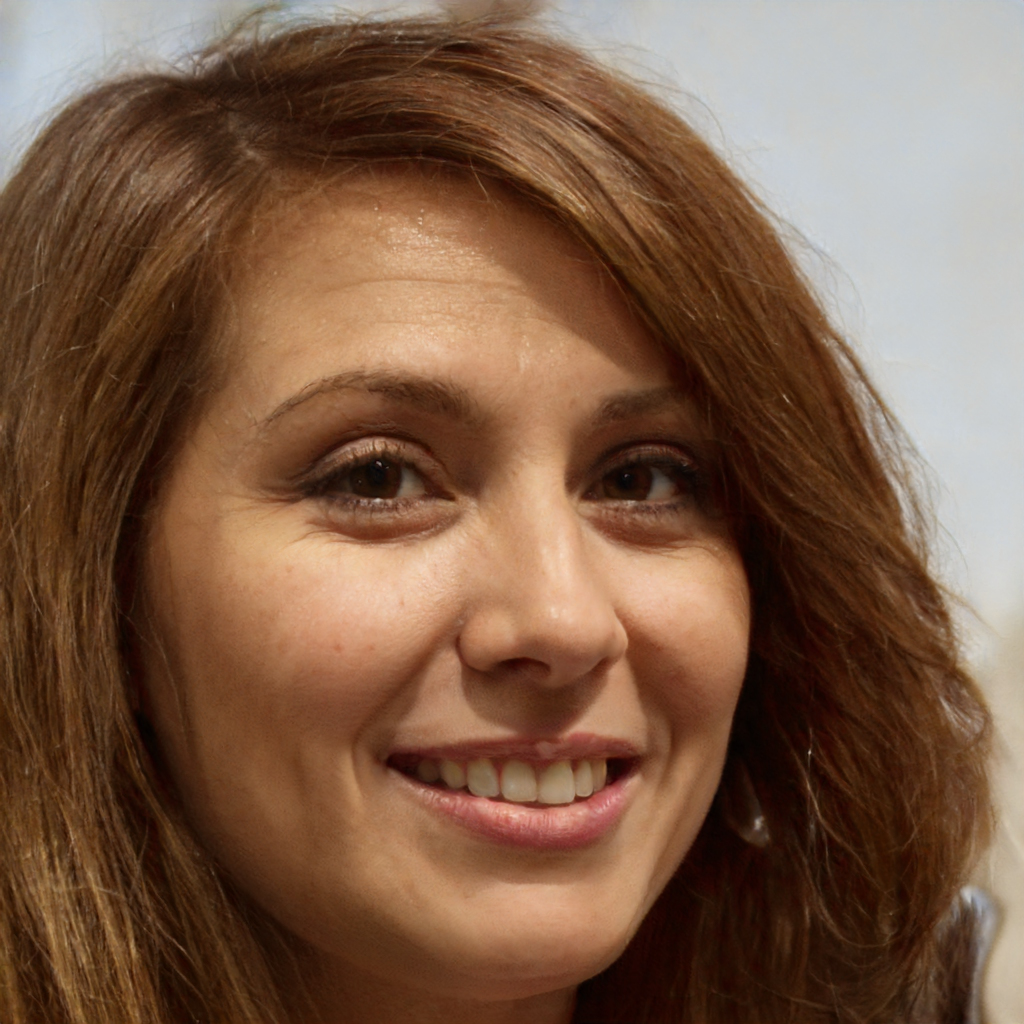
Portrait style: Real Portrait